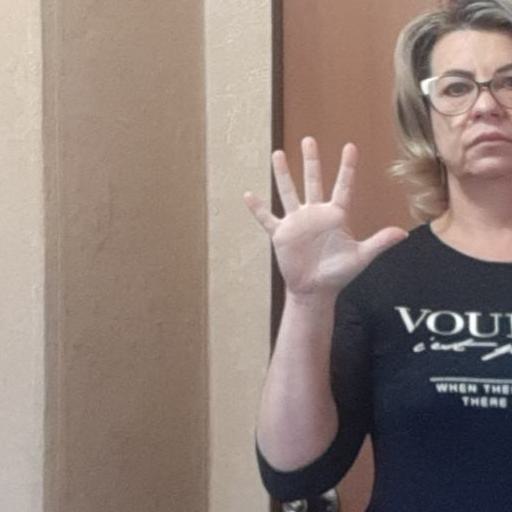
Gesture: palm